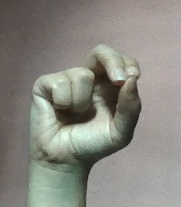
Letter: gaaf